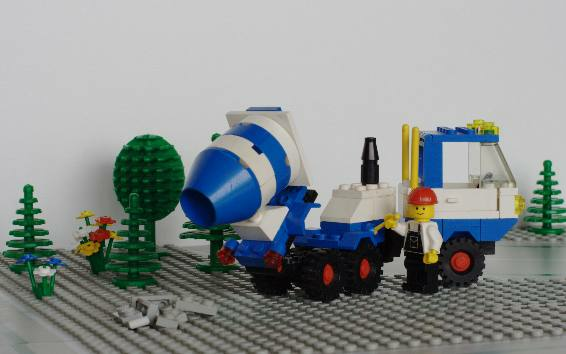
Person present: No